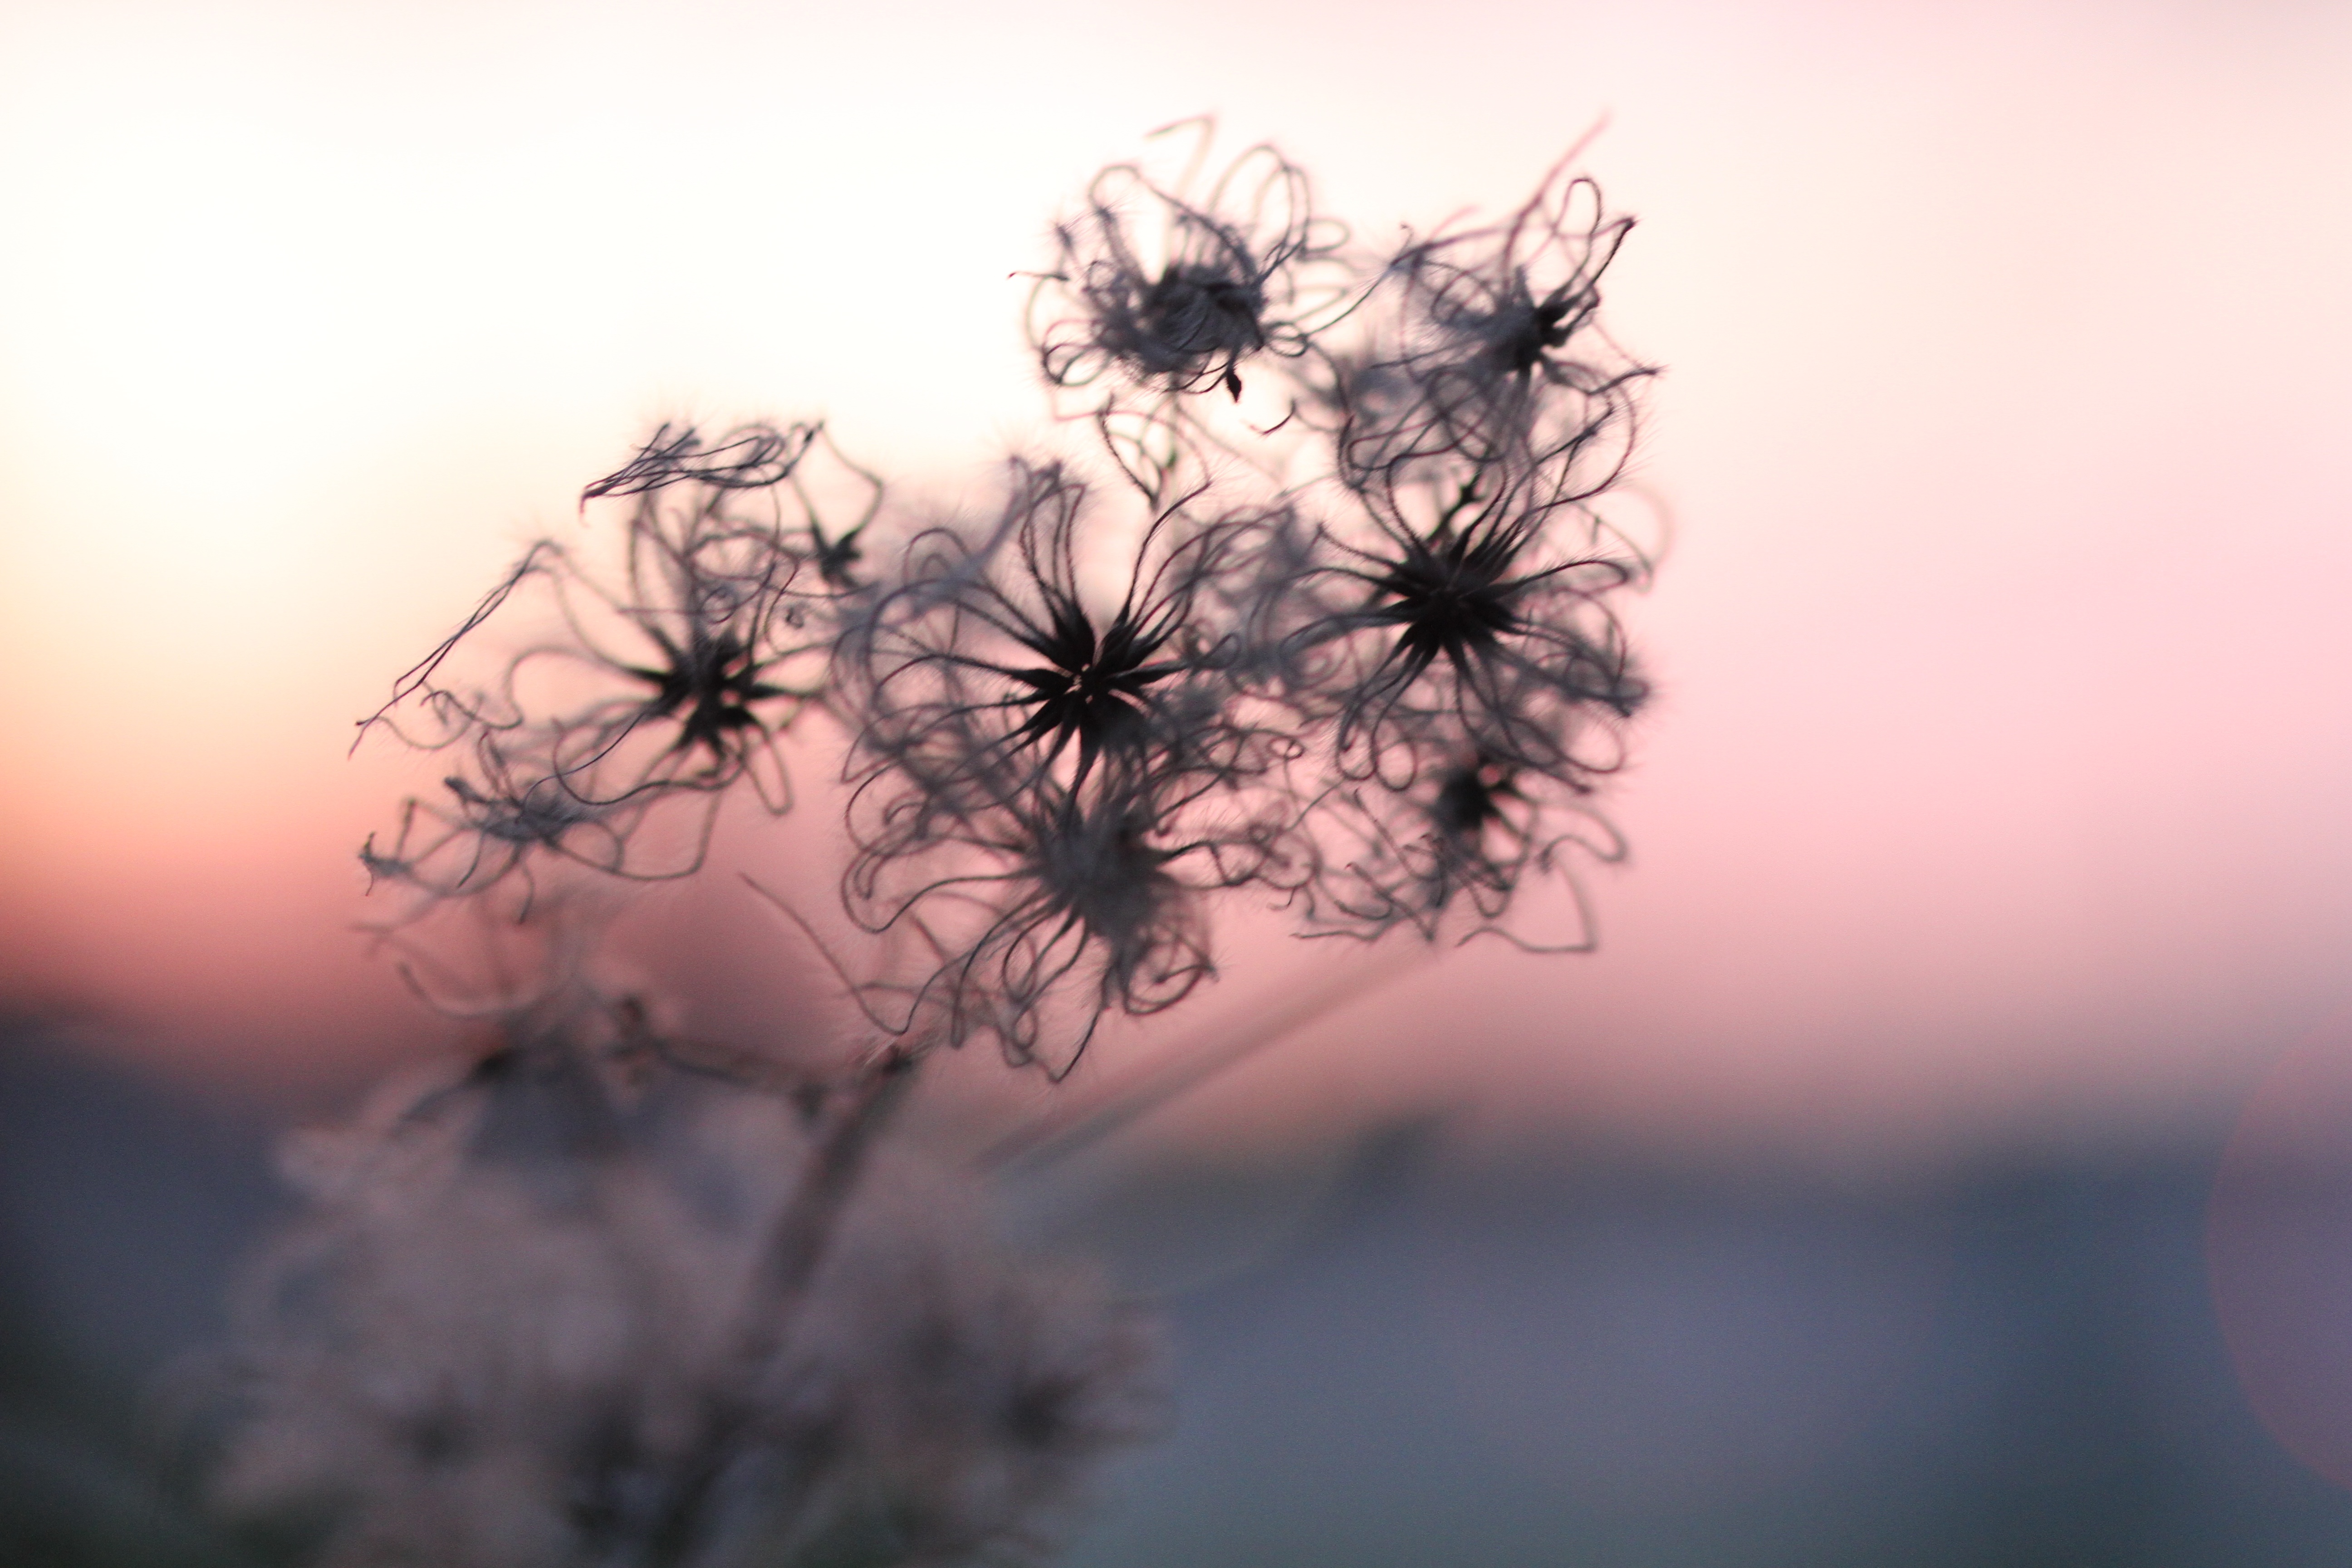
nature, branch, blossom, winter, plant, photography, sunlight, morning, leaf, flower, petal, frost, reflection, flora, season, twig, close up, freezing, macro photography